Hemingford Grey

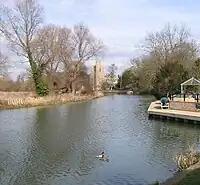
St James' Church, alongside the Ouse

With no church listed in the Domesday Book, it is believed the church, which is dedicated to St James, was first built in the first half of the twelfth century by Payn of Hemingford, a tenant of Ramsey Abbey, and was enlarged over the following centuries. Parts of the medieval church still survive in the south aisle and nave.